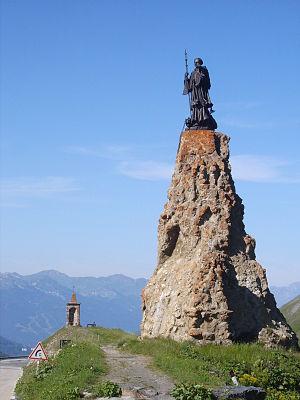
Statue de Saint-fr:Bernard de Menthon, fr:col du Petit Saint-Bernard Personal picture, I set it in public domain.
Le Cromlech du Petit-Saint-Bernard est un complexe mégalithique situé à la frontière entre l’Italie et la France, au col du Petit-Saint-Bernard, sur la ligne de partage des eaux des bassins de la Doire Baltée et de l’Isère, à 2 188 mètres d’altitude.
Le col du Petit-Saint-Bernard est un col alpin qui sépare la Tarentaise, c’est-à-dire la vallée de l'Isère, de la vallée d'Aoste. D'altitude modérée par rapport à son homologue suisse, il est le seul passage carrossable reliant les vallées savoyardes et valdôtaines. Il forme une encoche entre les pointes schisteuses de Lancebranlette au nord-ouest et le mont Valaisan au sud-est.
L'article Chronologie de la Savoie recense les grands évènements qui ont marqué l'Histoire de la Savoie sur les territoires actuels des départements français de la Savoie et de la Haute-Savoie mais également ce qui fut l'assise territoriale des États de Savoie.
Bernard de Menthon, appelé également Bernard d'Aoste et Bernard du Mont-Joux, naît vers 1020. Archidiacre d'Aoste, il fonde vers 1050 un hospice, au sommet du col du Mont-Joux, qui porte désormais son nom : l'hospice du Grand-Saint-Bernard. Il reconstruit un hospice à Colonne-Joux, celui du Petit-Saint-Bernard. Prédicateur itinérant à succès, il meurt à Novare le 12 juin 1081 ou 1086 et y est enseveli le 15, jour retenu pour sa fête. Il est canonisé par l'évêque de Novare, en 1123, inscrit au calendrier romain par le bienheureux Innocent XI, en 1681, puis déclaré patron des alpinistes, des voyageurs et habitants des Alpes par Pie XI, en 1923. Une légende du XVᵉ siècle le fait naître en 923 dans la famille de Menthon, et mourir en 1008. Source de confusions, cette légende inspire encore de nos jours ses biographies et son iconographie dominante.